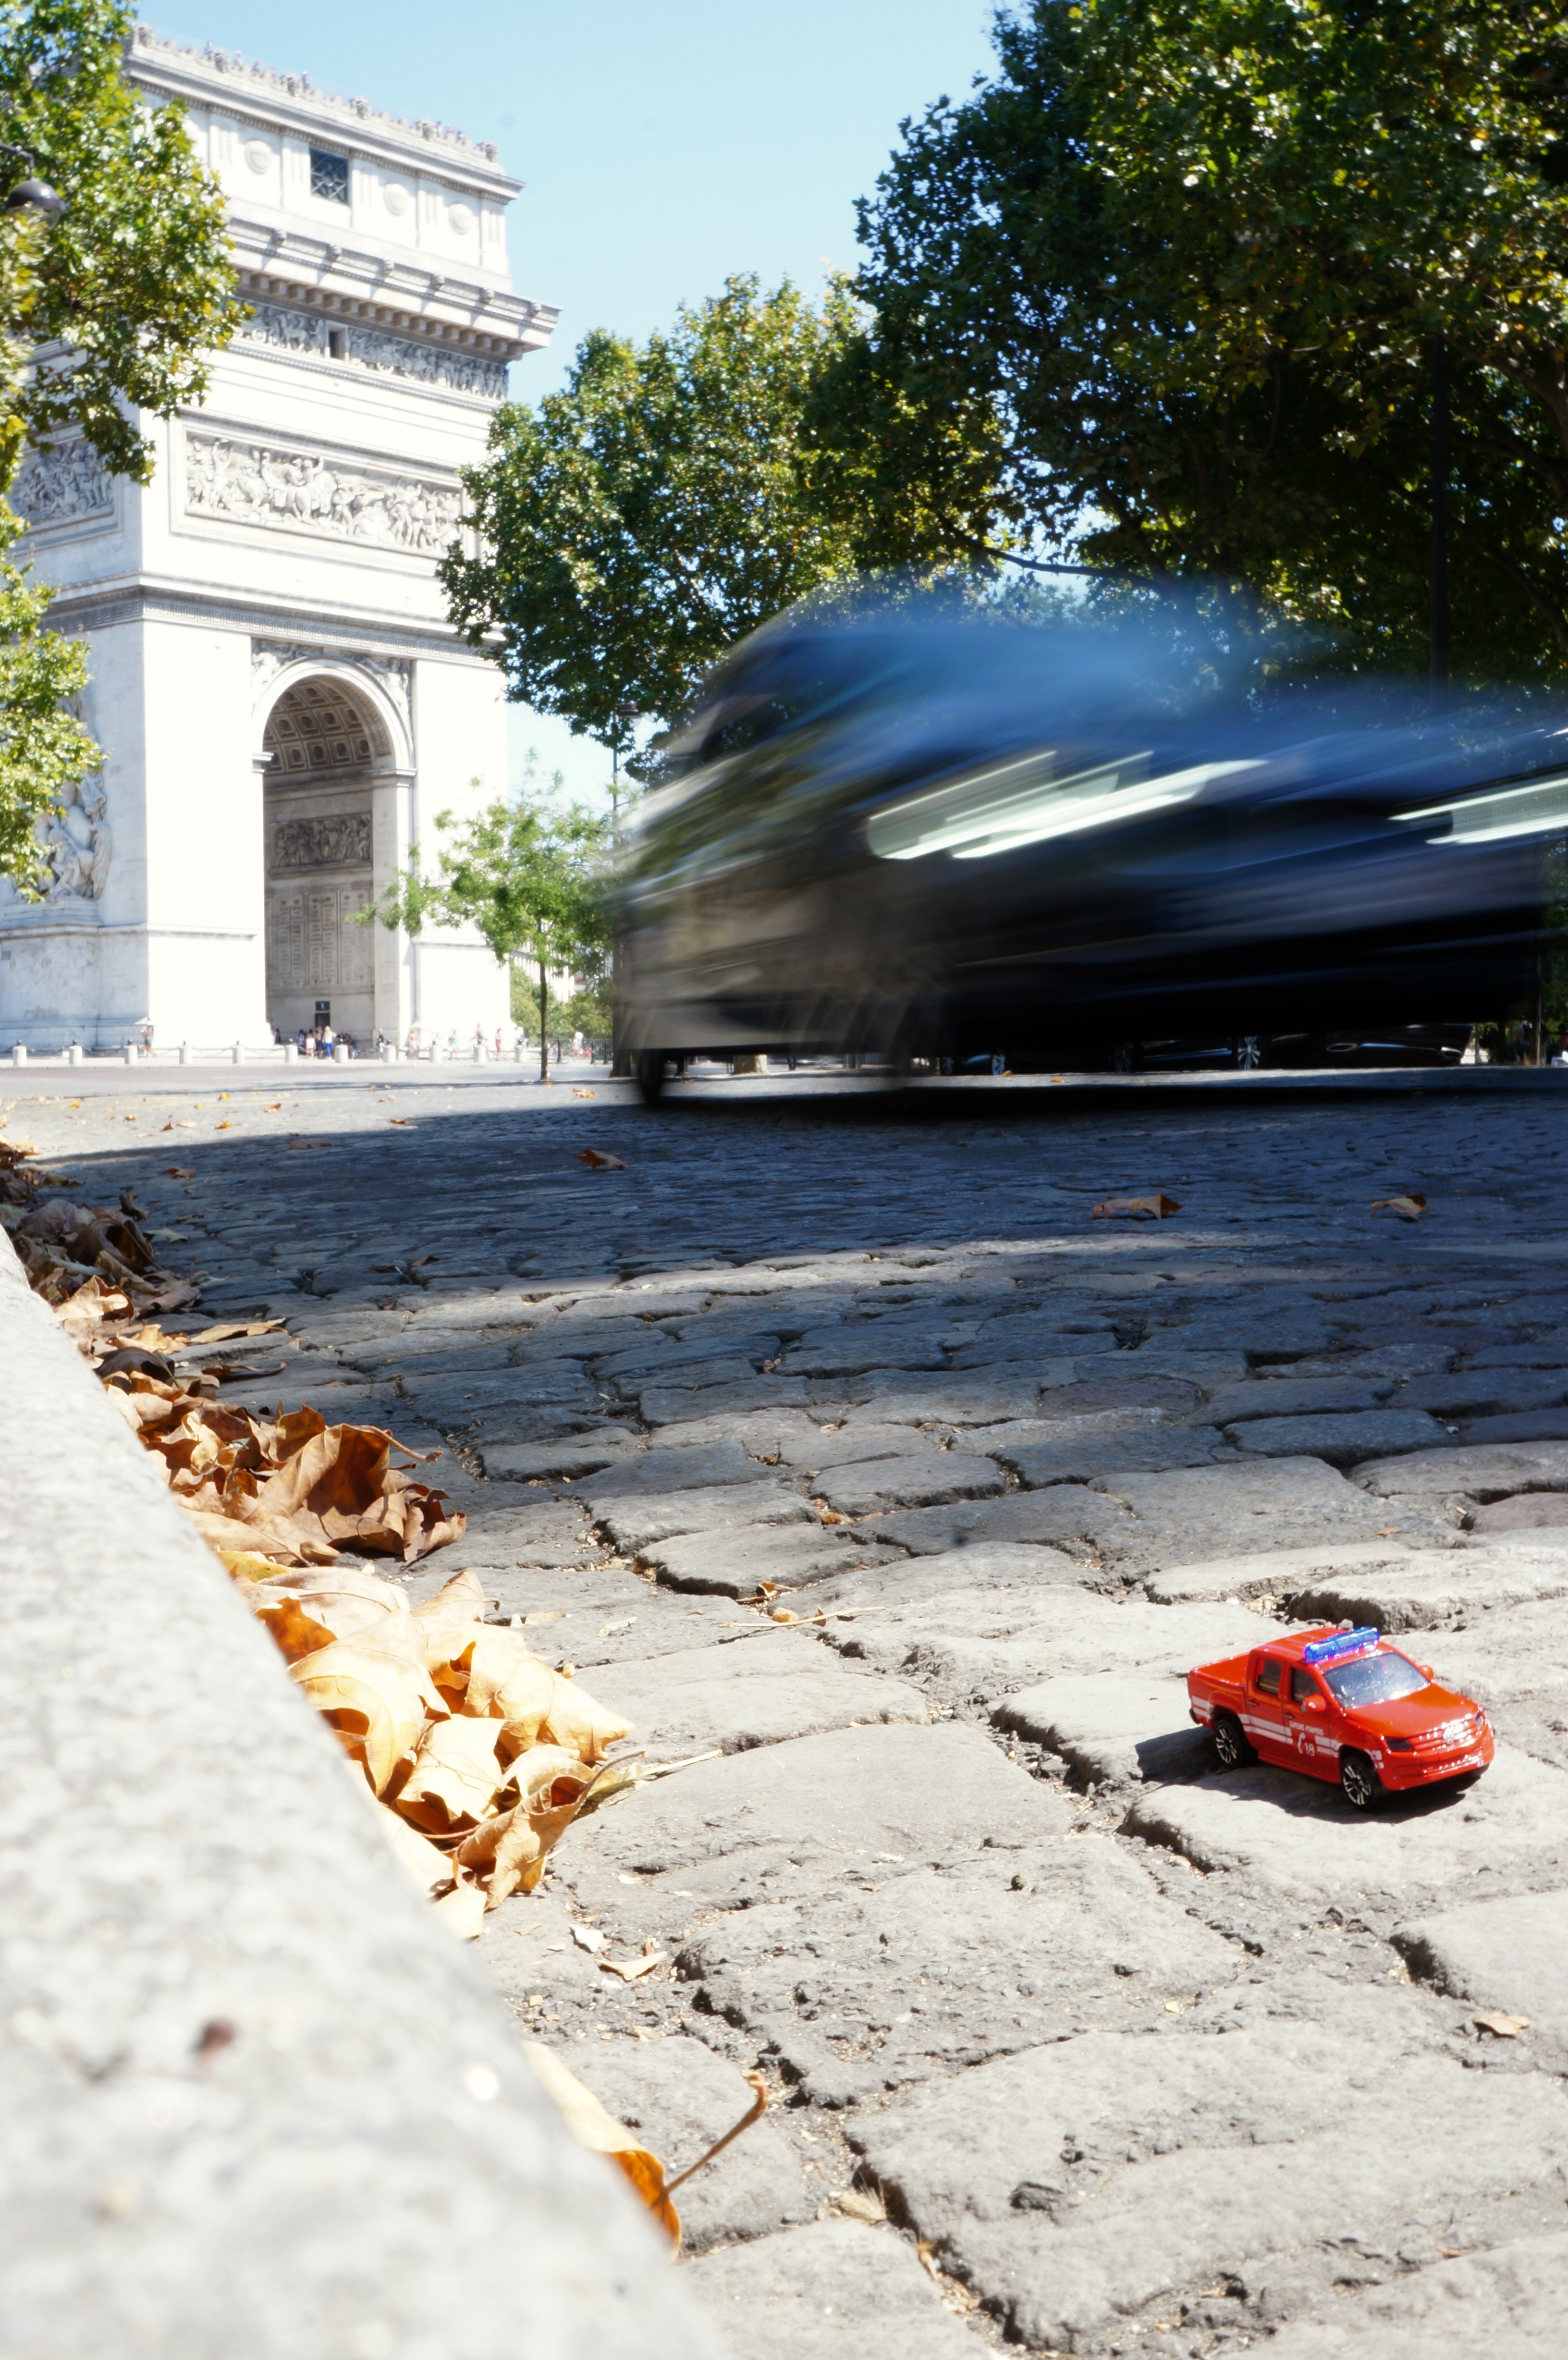
track, vehicle